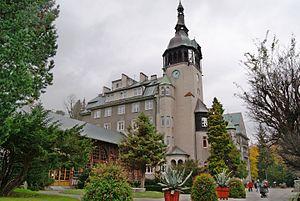
Świeradów-Zdrój est une ville et une station thermale de Pologne, située dans l'ouest du pays, dans la voïvodie de Basse-Silésie. Elle constitue une gmina urbaine du powiat de Lubań.